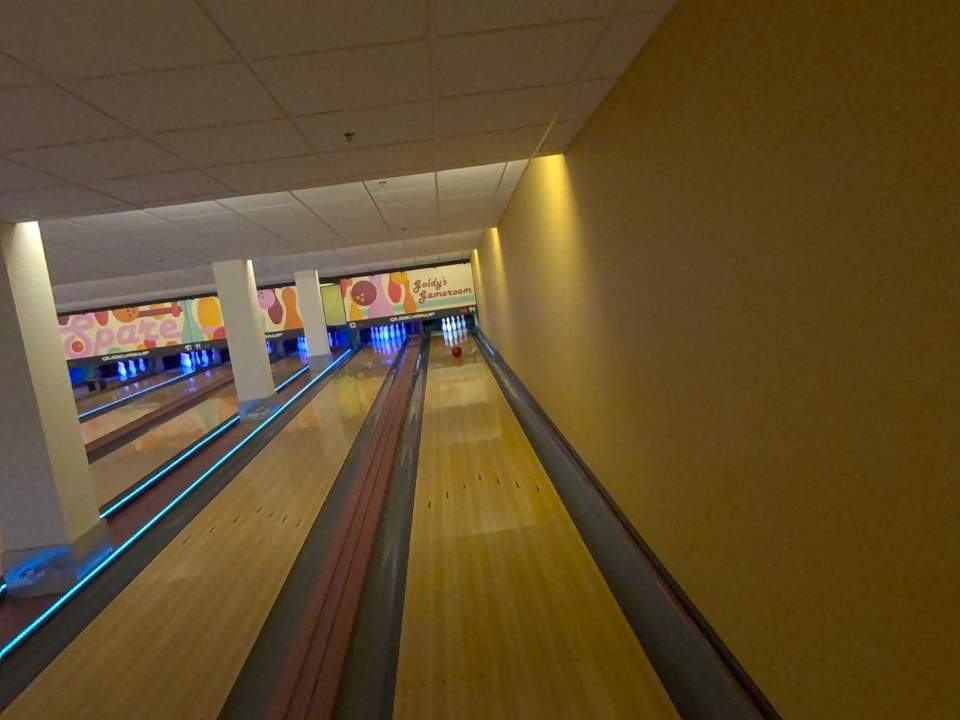
Object: bowling_ball